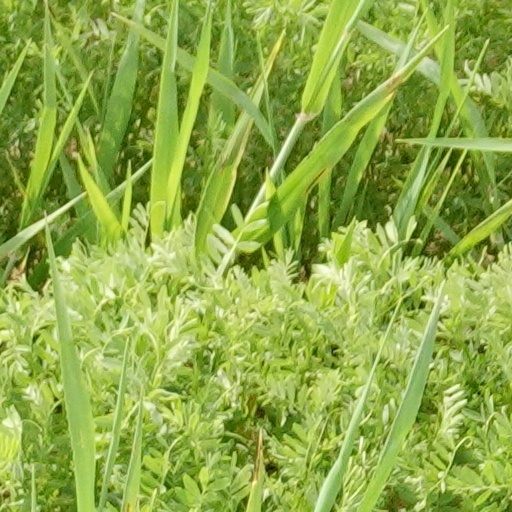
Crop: wheat